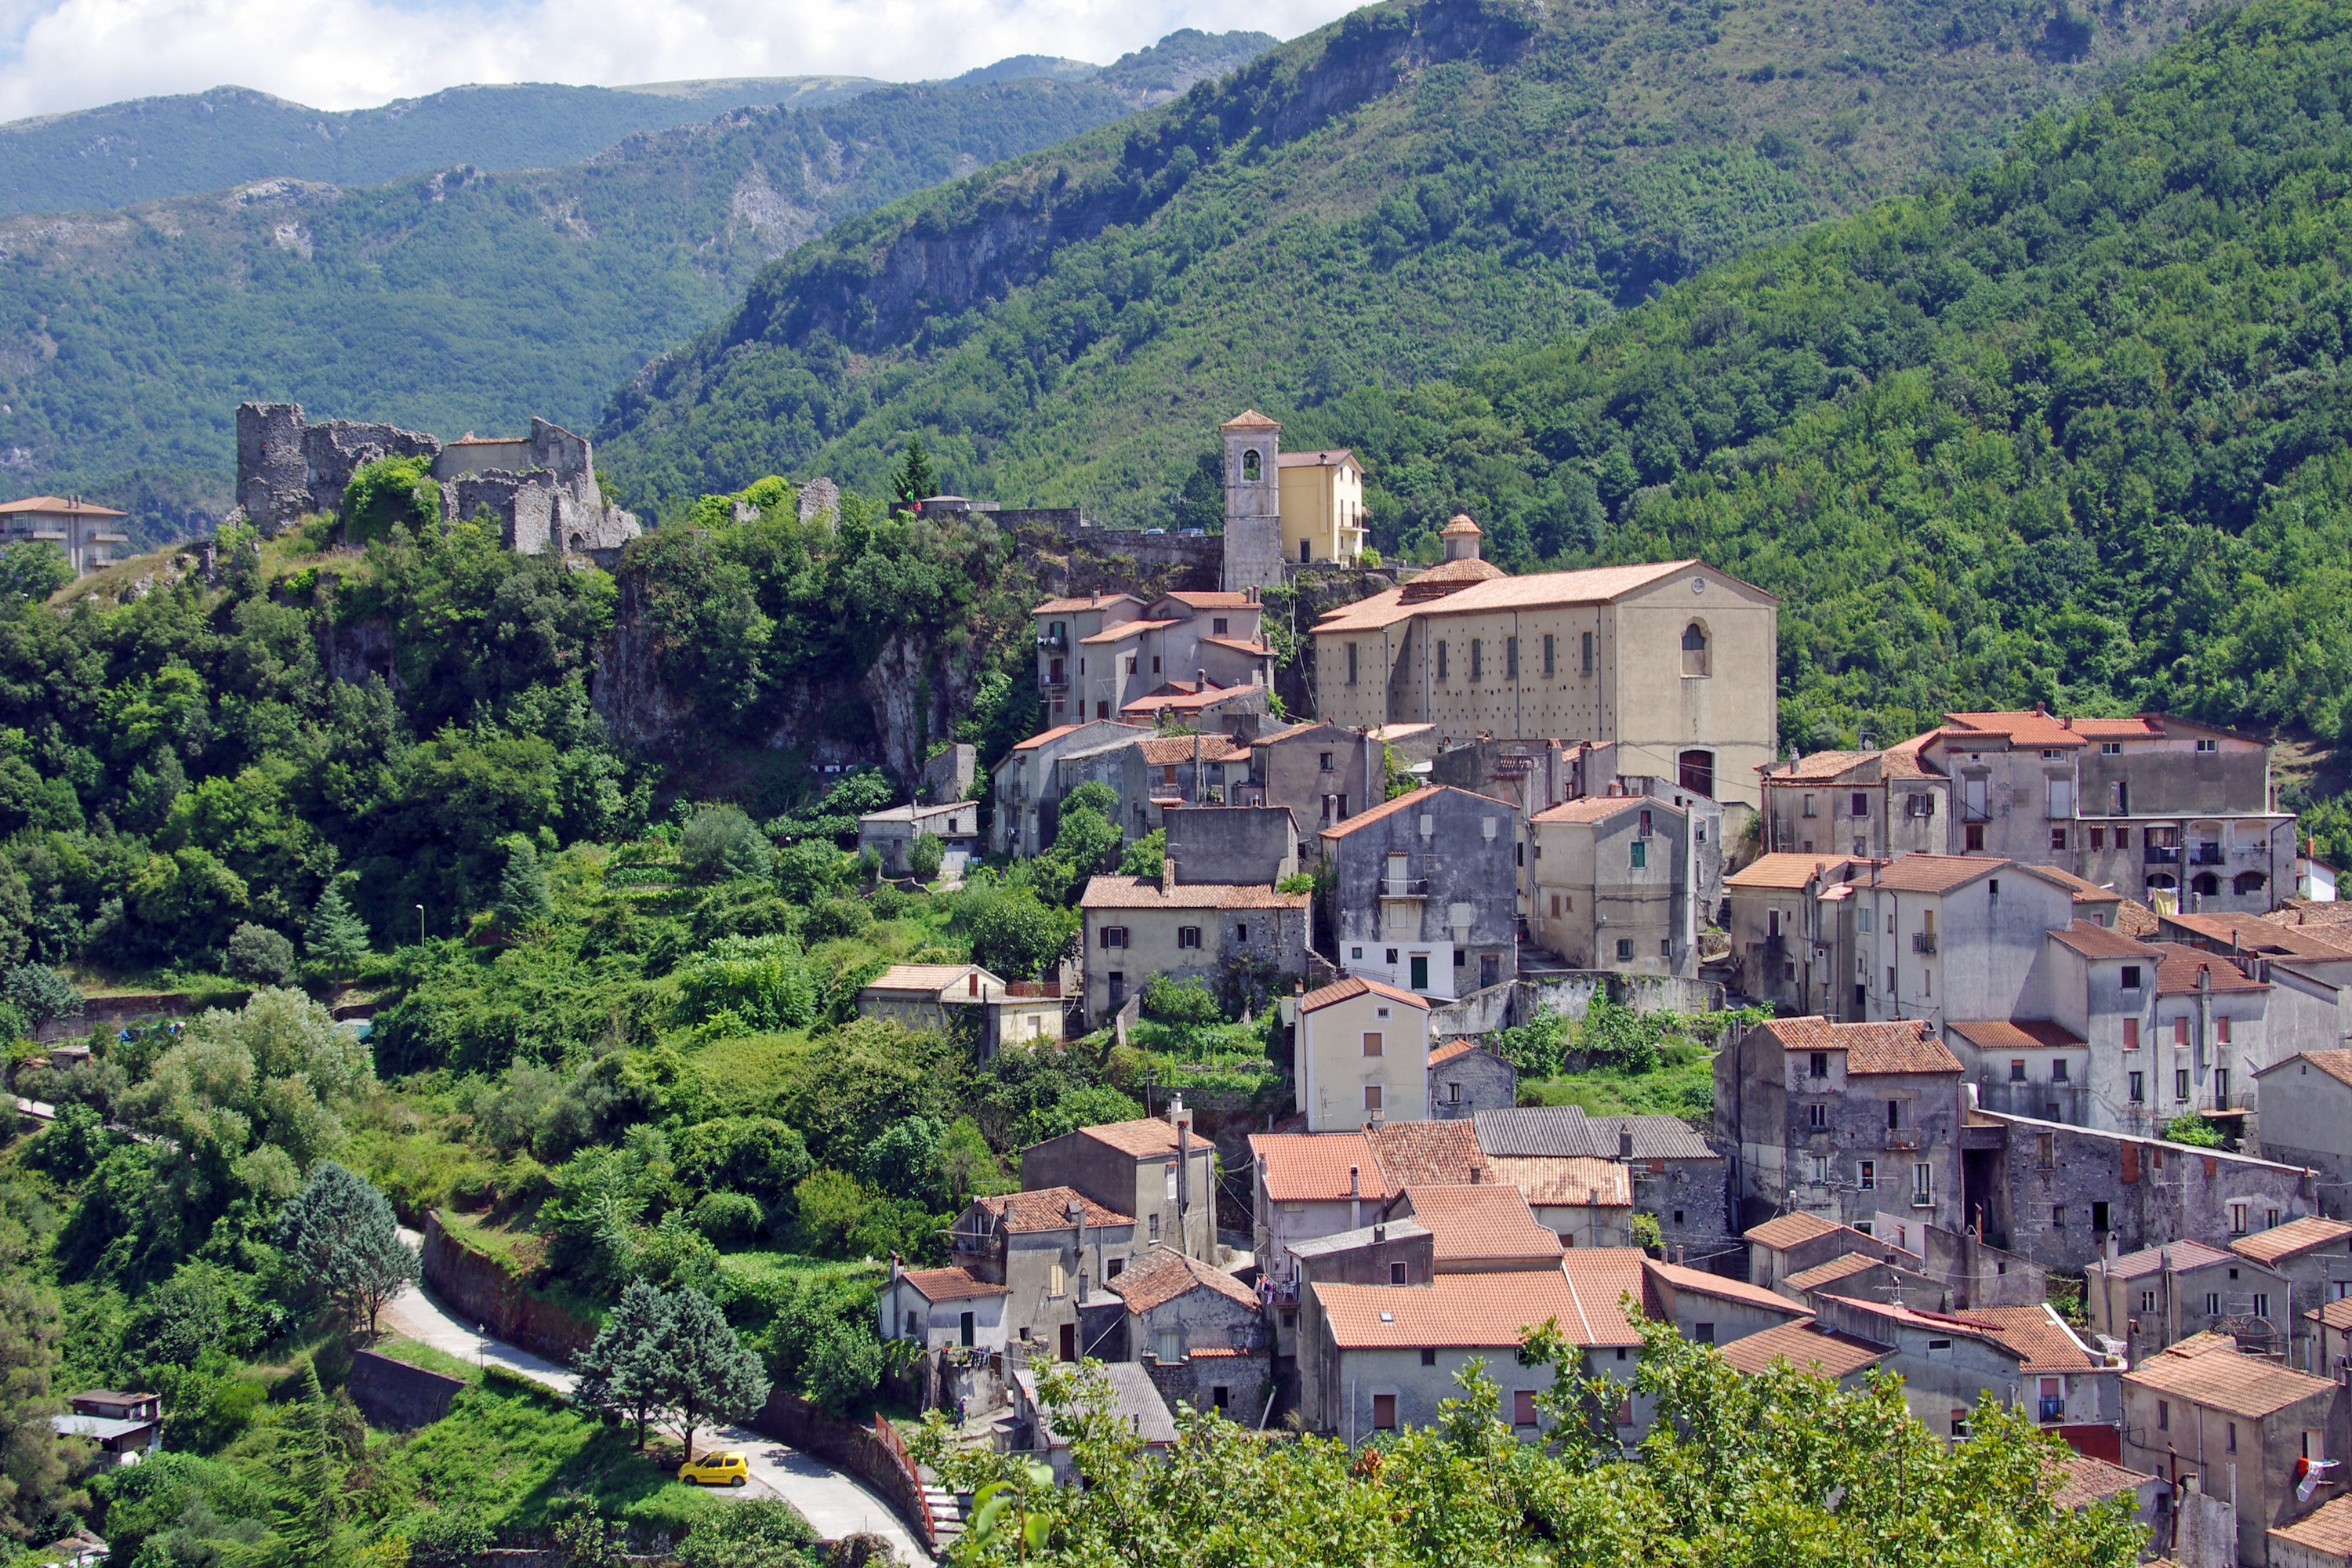
landscape, mountain, hill, town, valley, mountain range, country, village, italy, tourism, calabria, woods, ruins, monastery, estate, pollino, pollino national park, bird's eye view, papasidero, borgo, aerial photography, historic site, residential area, geographical feature, human settlement, mountainous landforms